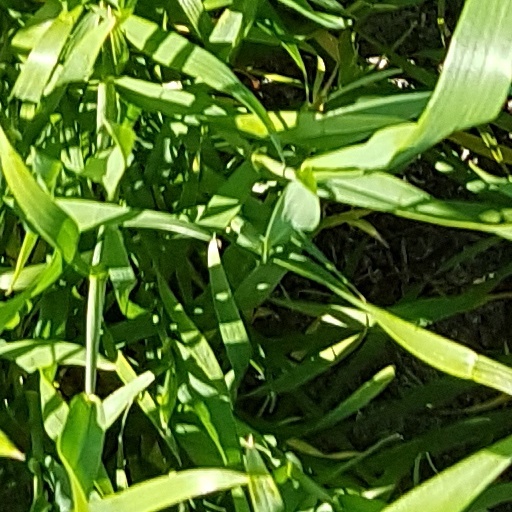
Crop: wheat